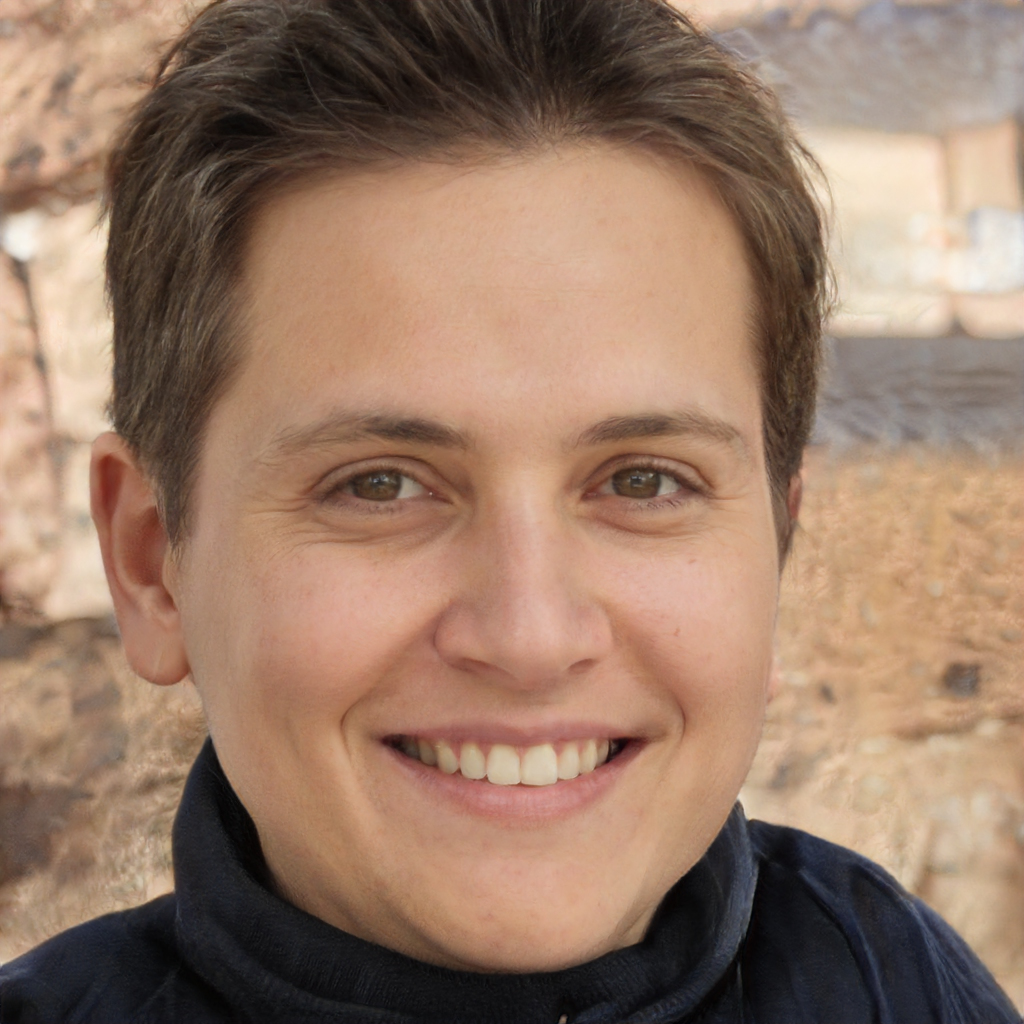
Label: No Watermark